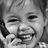
Emotion: happy